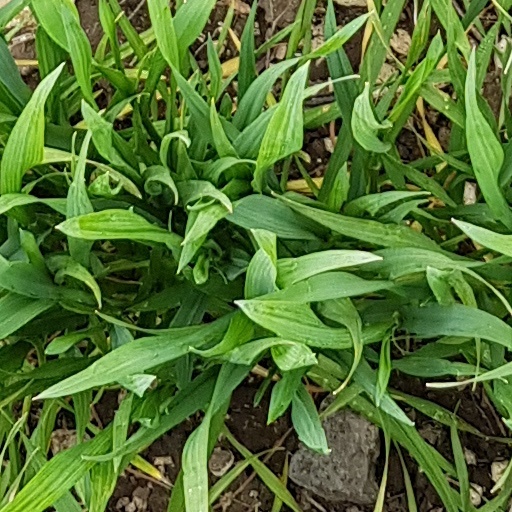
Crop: wheat